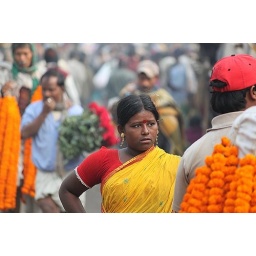
A flower seller at Mallick Ghat Flower market in Kolkata